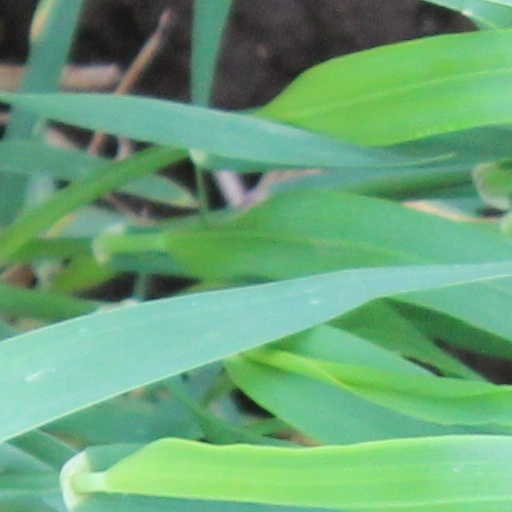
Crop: wheat